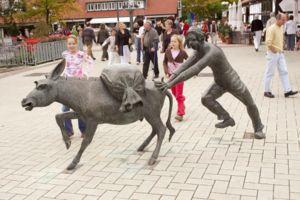
L'Âne commun, appelé plus communément « Âne », est une espèce de mammifères herbivores et ongulés appartenant à la famille des équidés. Souvent comparé au cheval, l'âne a des caractéristiques morphologiques propres qui le différencient clairement de son cousin, ses longues oreilles étant son attribut le plus facilement identifiable. Ces dernières lui offrent une ouïe particulièrement fine, et qui, complétée par un large champ de vision et un odorat fort développé, lui permettent une bonne perception du monde qui l'entoure. Baudet est le nom donné au mâle reproducteur. Les femelles, appelées ânesses, mettent bas après douze mois de gestation un petit nommé ânon. Celui-ci peut se lever et courir peu de temps après sa naissance. L'âne peut également s'hybrider avec d'autres équidés, par exemple avec la jument pour donner naissance à un nouvel animal, le mulet.